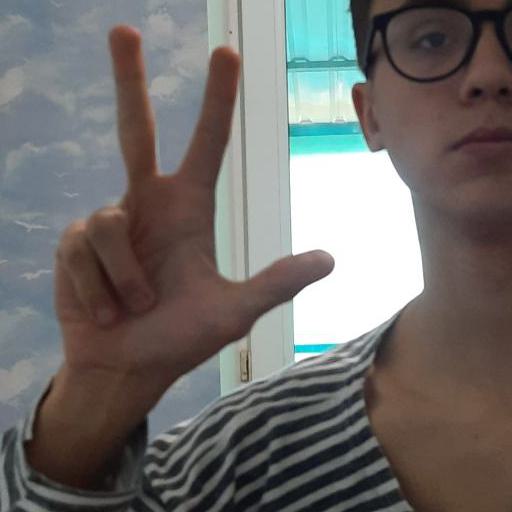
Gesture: three2